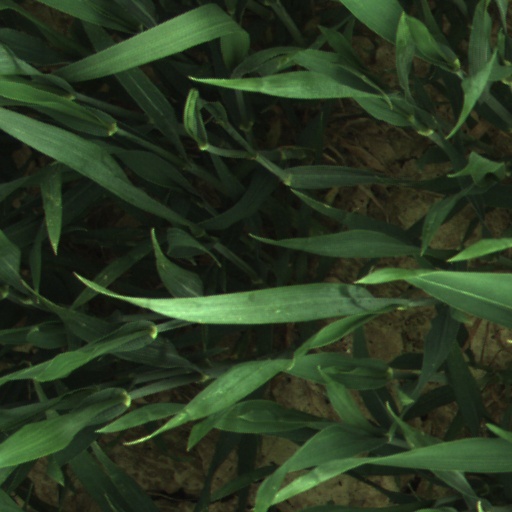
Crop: wheat